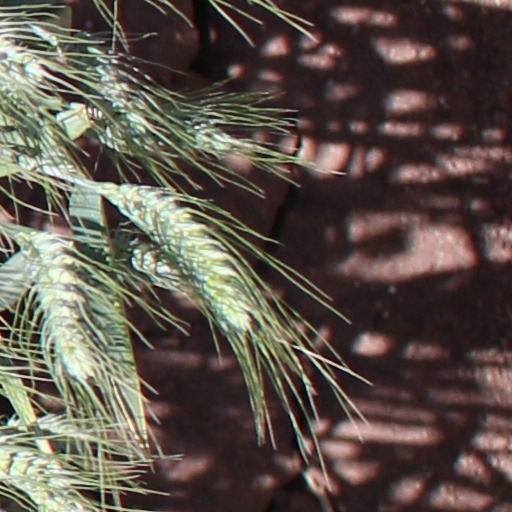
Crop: wheat